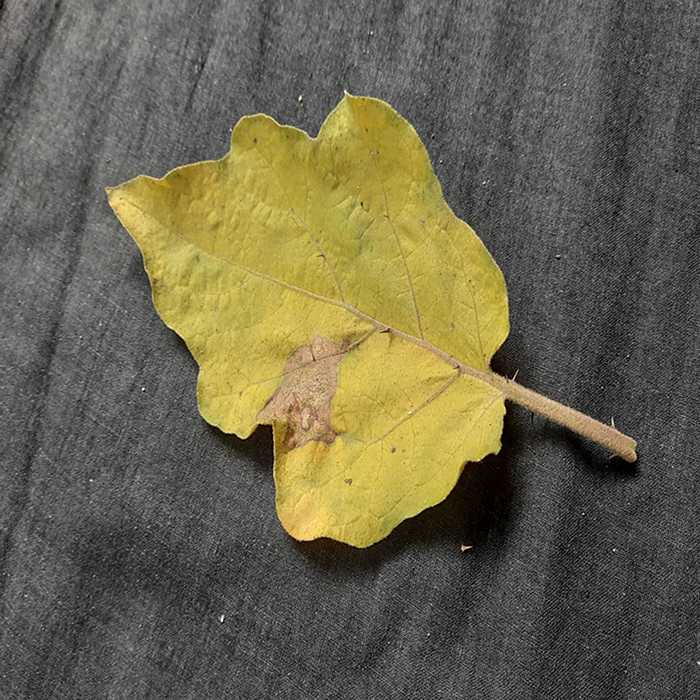
Plant: Eggplant
Label: Eggplant verticillium wilt